Question: Please indicate a possible affordance area of the bed that can be used for lying down
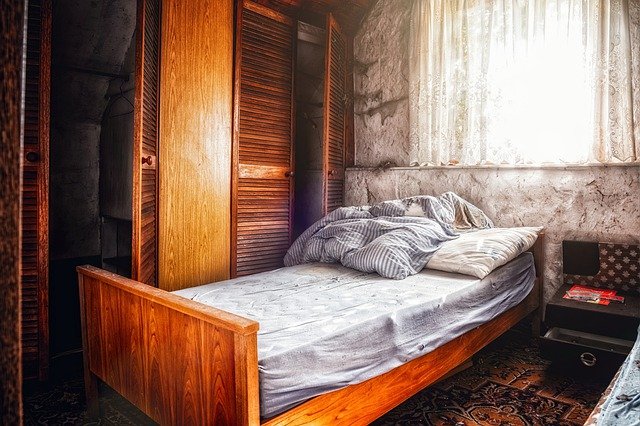
Answer: [135.5, 242.5, 531.5, 369.5]